Richland Township, Steuben County, Indiana

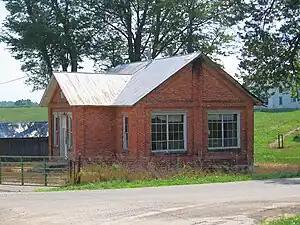
This old brick house stands on the southwest corner of present-day Alvarado.

The first land registration was made by John Douglas on October 11, 1835 but Robert Jackman and family were the first to settle in the township, in 1836. The 1840 census shows only 16 families, including those of Douglas and Jackman.